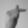
ASL letter: T